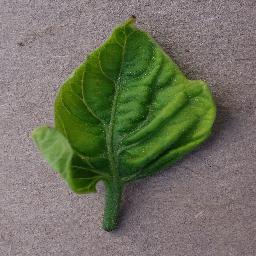
Label: Tomato___Tomato_Yellow_Leaf_Curl_Virus